The Rise (film)

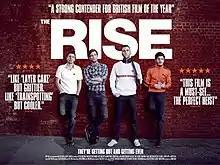
Film poster

The Rise (titled Wasteland in North America) is a 2012 British crime film starring Luke Treadaway and Timothy Spall with a revenge theme.